William Frawley

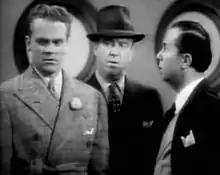
With James Cagney in "Something to Sing About"

Frawley began performing in Broadway theater. His first such show was the musical comedy, "Merry, Merry" in 1925. Frawley had his first dramatic role in 1932, playing press agent Owen O'Malley in the original production of Ben Hecht and Charles MacArthur's "Twentieth Century". He continued to be a dramatic actor at various venues until 1933.